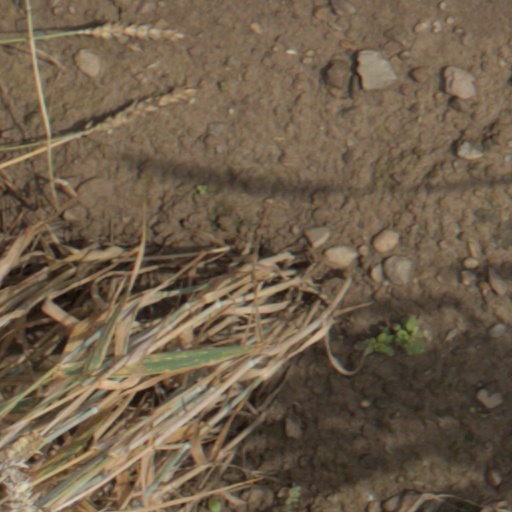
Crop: wheat